Everyman Theatre, Cheltenham

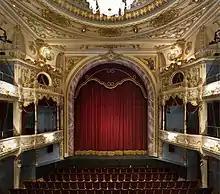

In 2011, the theatre closed in early May for a £3.2 million refurbishment. During the refurbishment, the main auditorium was restored and returned to a decorative style resembling Frank Matcham's original style, including bespoke wallpaper and carpets, painting by fine arts and replacement of cherubs around the auditorium. The pink paint on the iconic narrow and high Opera House proscenium arch was removed to reveal the original Scagliola marble. Above the proscenium arch, the spandrels were restored to put original paintings representing the angels of Comedy and Tragedy back in place. The theatre reopened in September 2011 with a performance by Sir Ken Dodd.